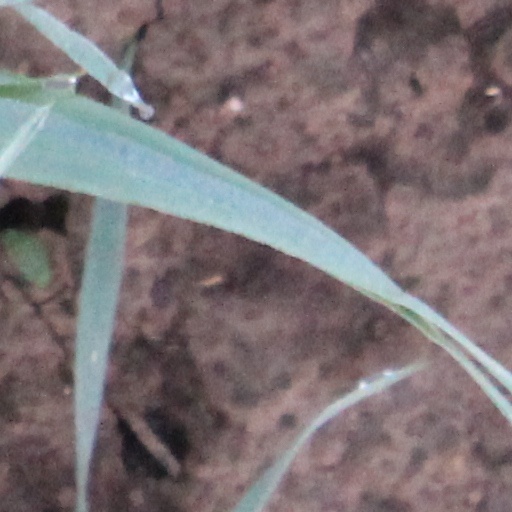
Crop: wheat